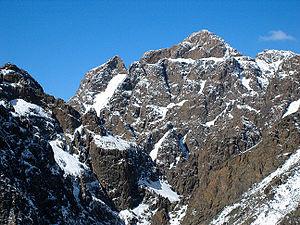
Le Gurvan Saikhan Uul est un massif montagneux situé dans la province d'Ömöngovi, en Mongolie.